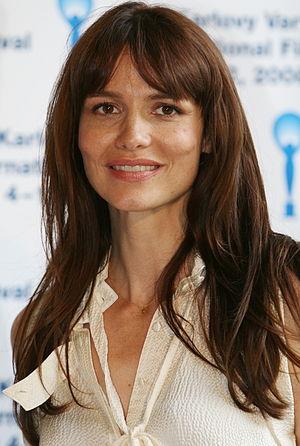
Saffron Burrows est une actrice et mannequin britannique.
New York, section criminelle est une série télévisée américaine en 195 épisodes de 42 minutes, créée par Dick Wolf et René Balcer et diffusée entre le 30 septembre 2001 et le 21 mai 2007 sur le réseau NBC et entre le 4 octobre 2007 et le 26 juin 2011 sur USA Network.
Peter Pan est un film américain fantastique d'aventure, sorti en 2003, réalisé par P. J. Hogan et écrit par ce dernier et Michael Goldenberg.